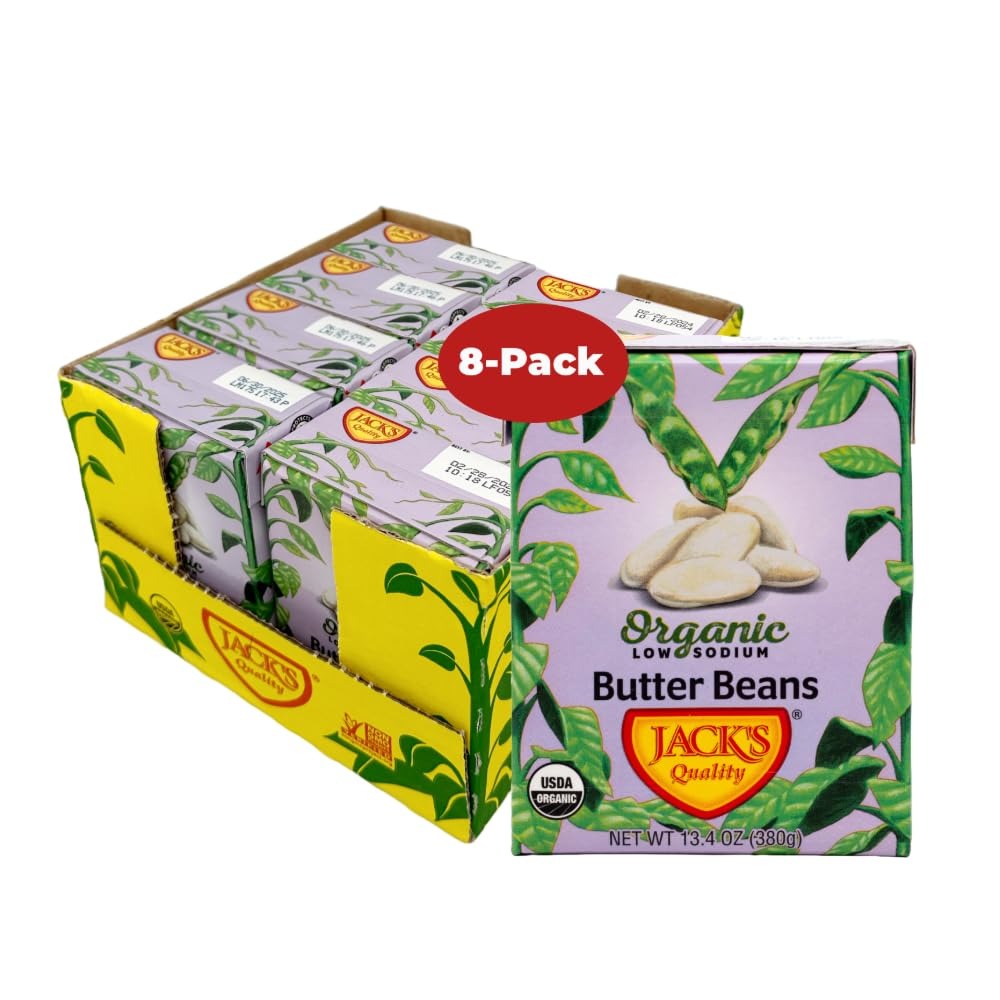
Item Name: Jack’s | Organic White Butter Beans 13.4 oz. | Filled with Protein & Fiber, Low Sodium & Non-GMO | (8 PACK)
Bullet Point 1: PLANT-BASED POWER- Our butter beans are high in protein and fiber, low in sodium, and are gluten free.
Bullet Point 2: COMMITTED TO QUALITY- All variations of Jack’s beans are USDA organic, Non-GMO, and BPA-free. We take pride in sourcing only the best quality beans from the best quality farms, ensuring the perfect taste and texture for our customers.
Bullet Point 3: EASY OPEN & READY-TO-EAT- Simply tear the strip from the top and enjoy our fully cooked, ready-to-eat beans. No more hassle with a can opener.
Bullet Point 4: SUSTAINABLE PACKAGING- Caring for the environment is a true passion of ours! That’s why we weren’t afraid to change the paradigm on canned vegetables back in 2015. Our Eco-Friendly packaging is made from renewable resources, saves space on the shelf, and is 100% recyclable.
Product Description: Jack's Quality butter beans, also known as Lima beans, are known for their starchy and buttery texture. Butter beans go well with almost any dish because of this starchy, buttery texture. Aside from the more well-known benefits such as fiber and protein, butter beans carry the trace mineral, molybdenum, which is responsible for detoxifying sulfites in the body.
Value: 107.2
Unit: Ounce

Price: 23.36